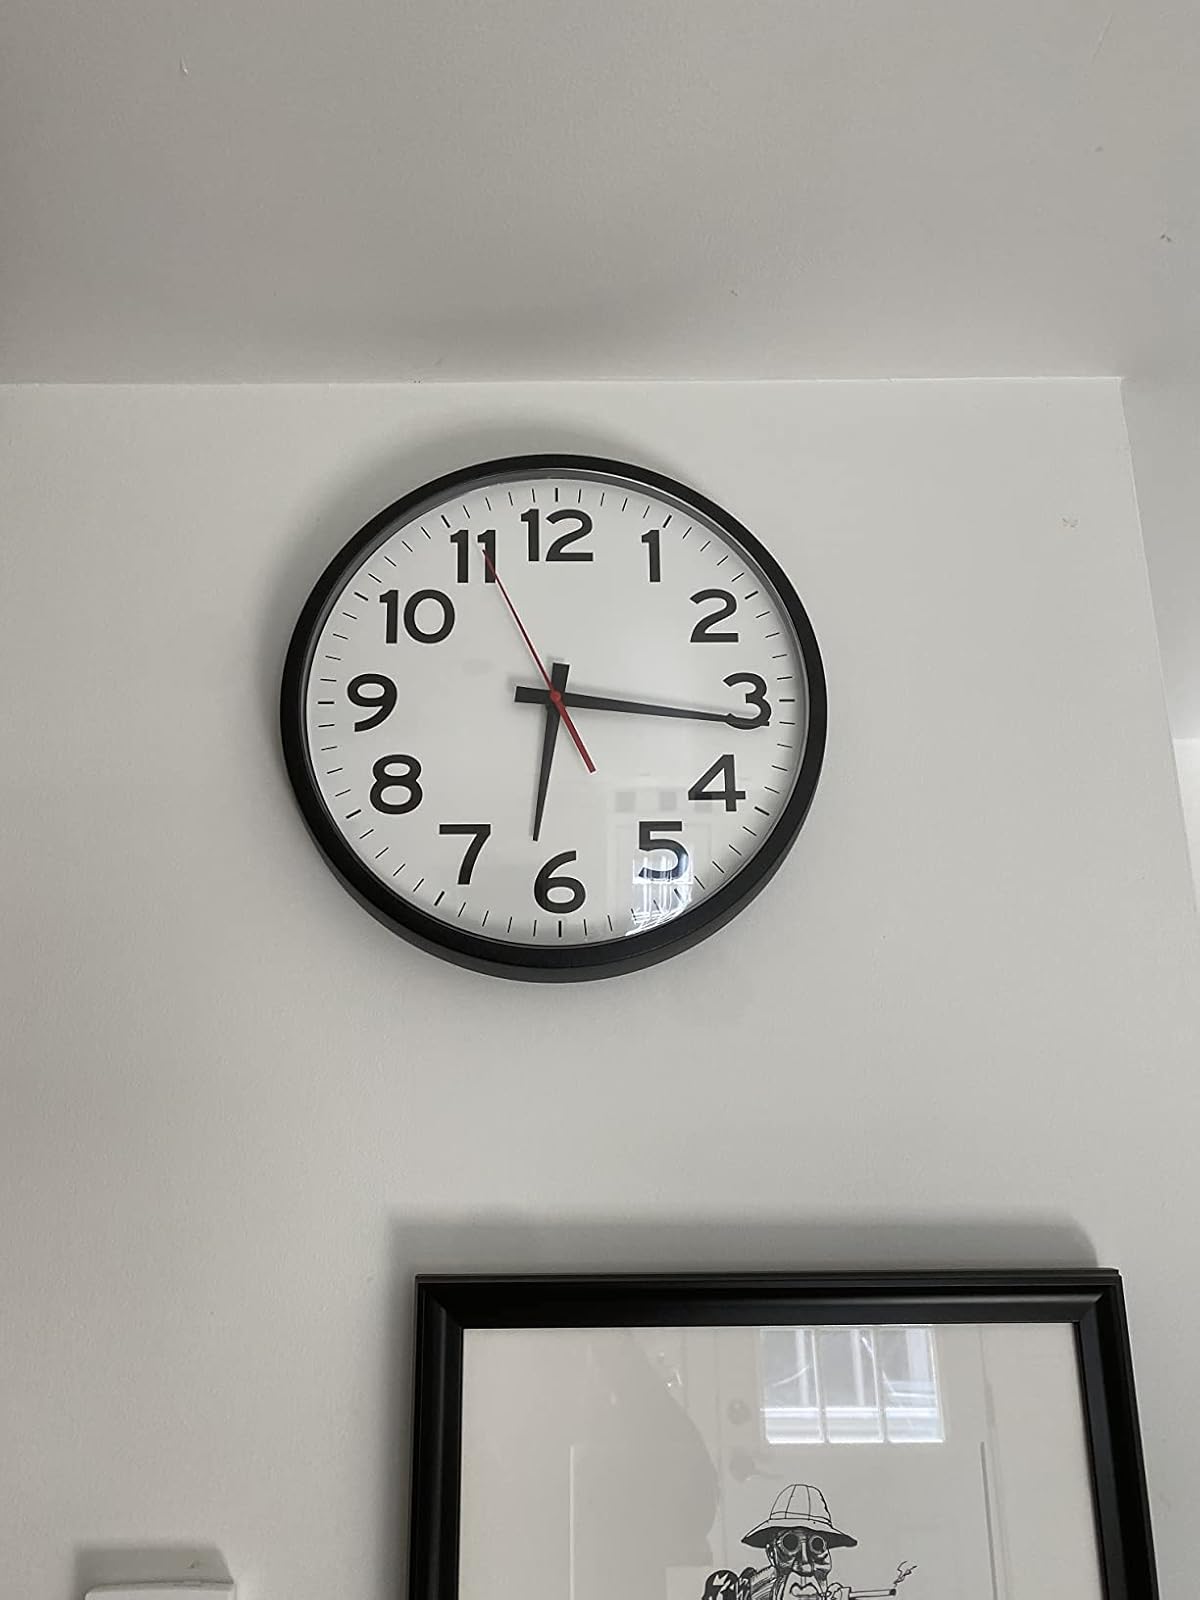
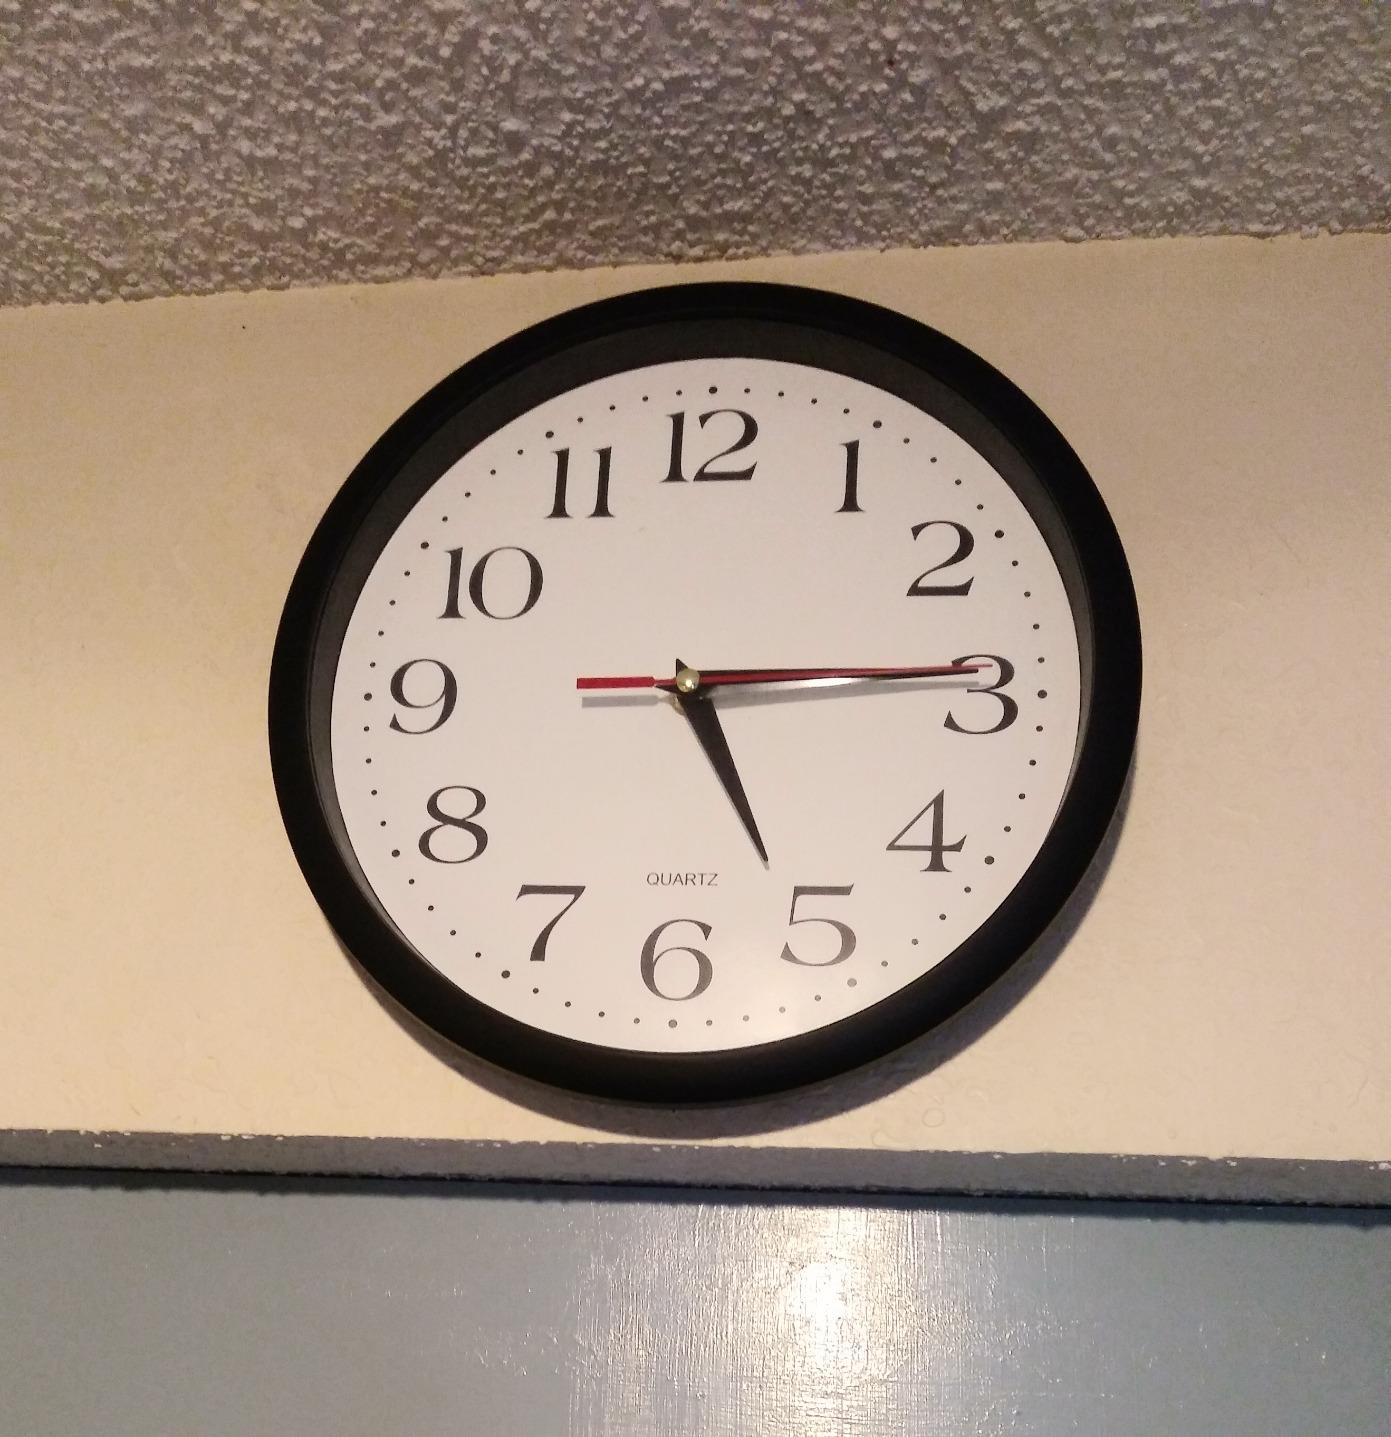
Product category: clock
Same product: no